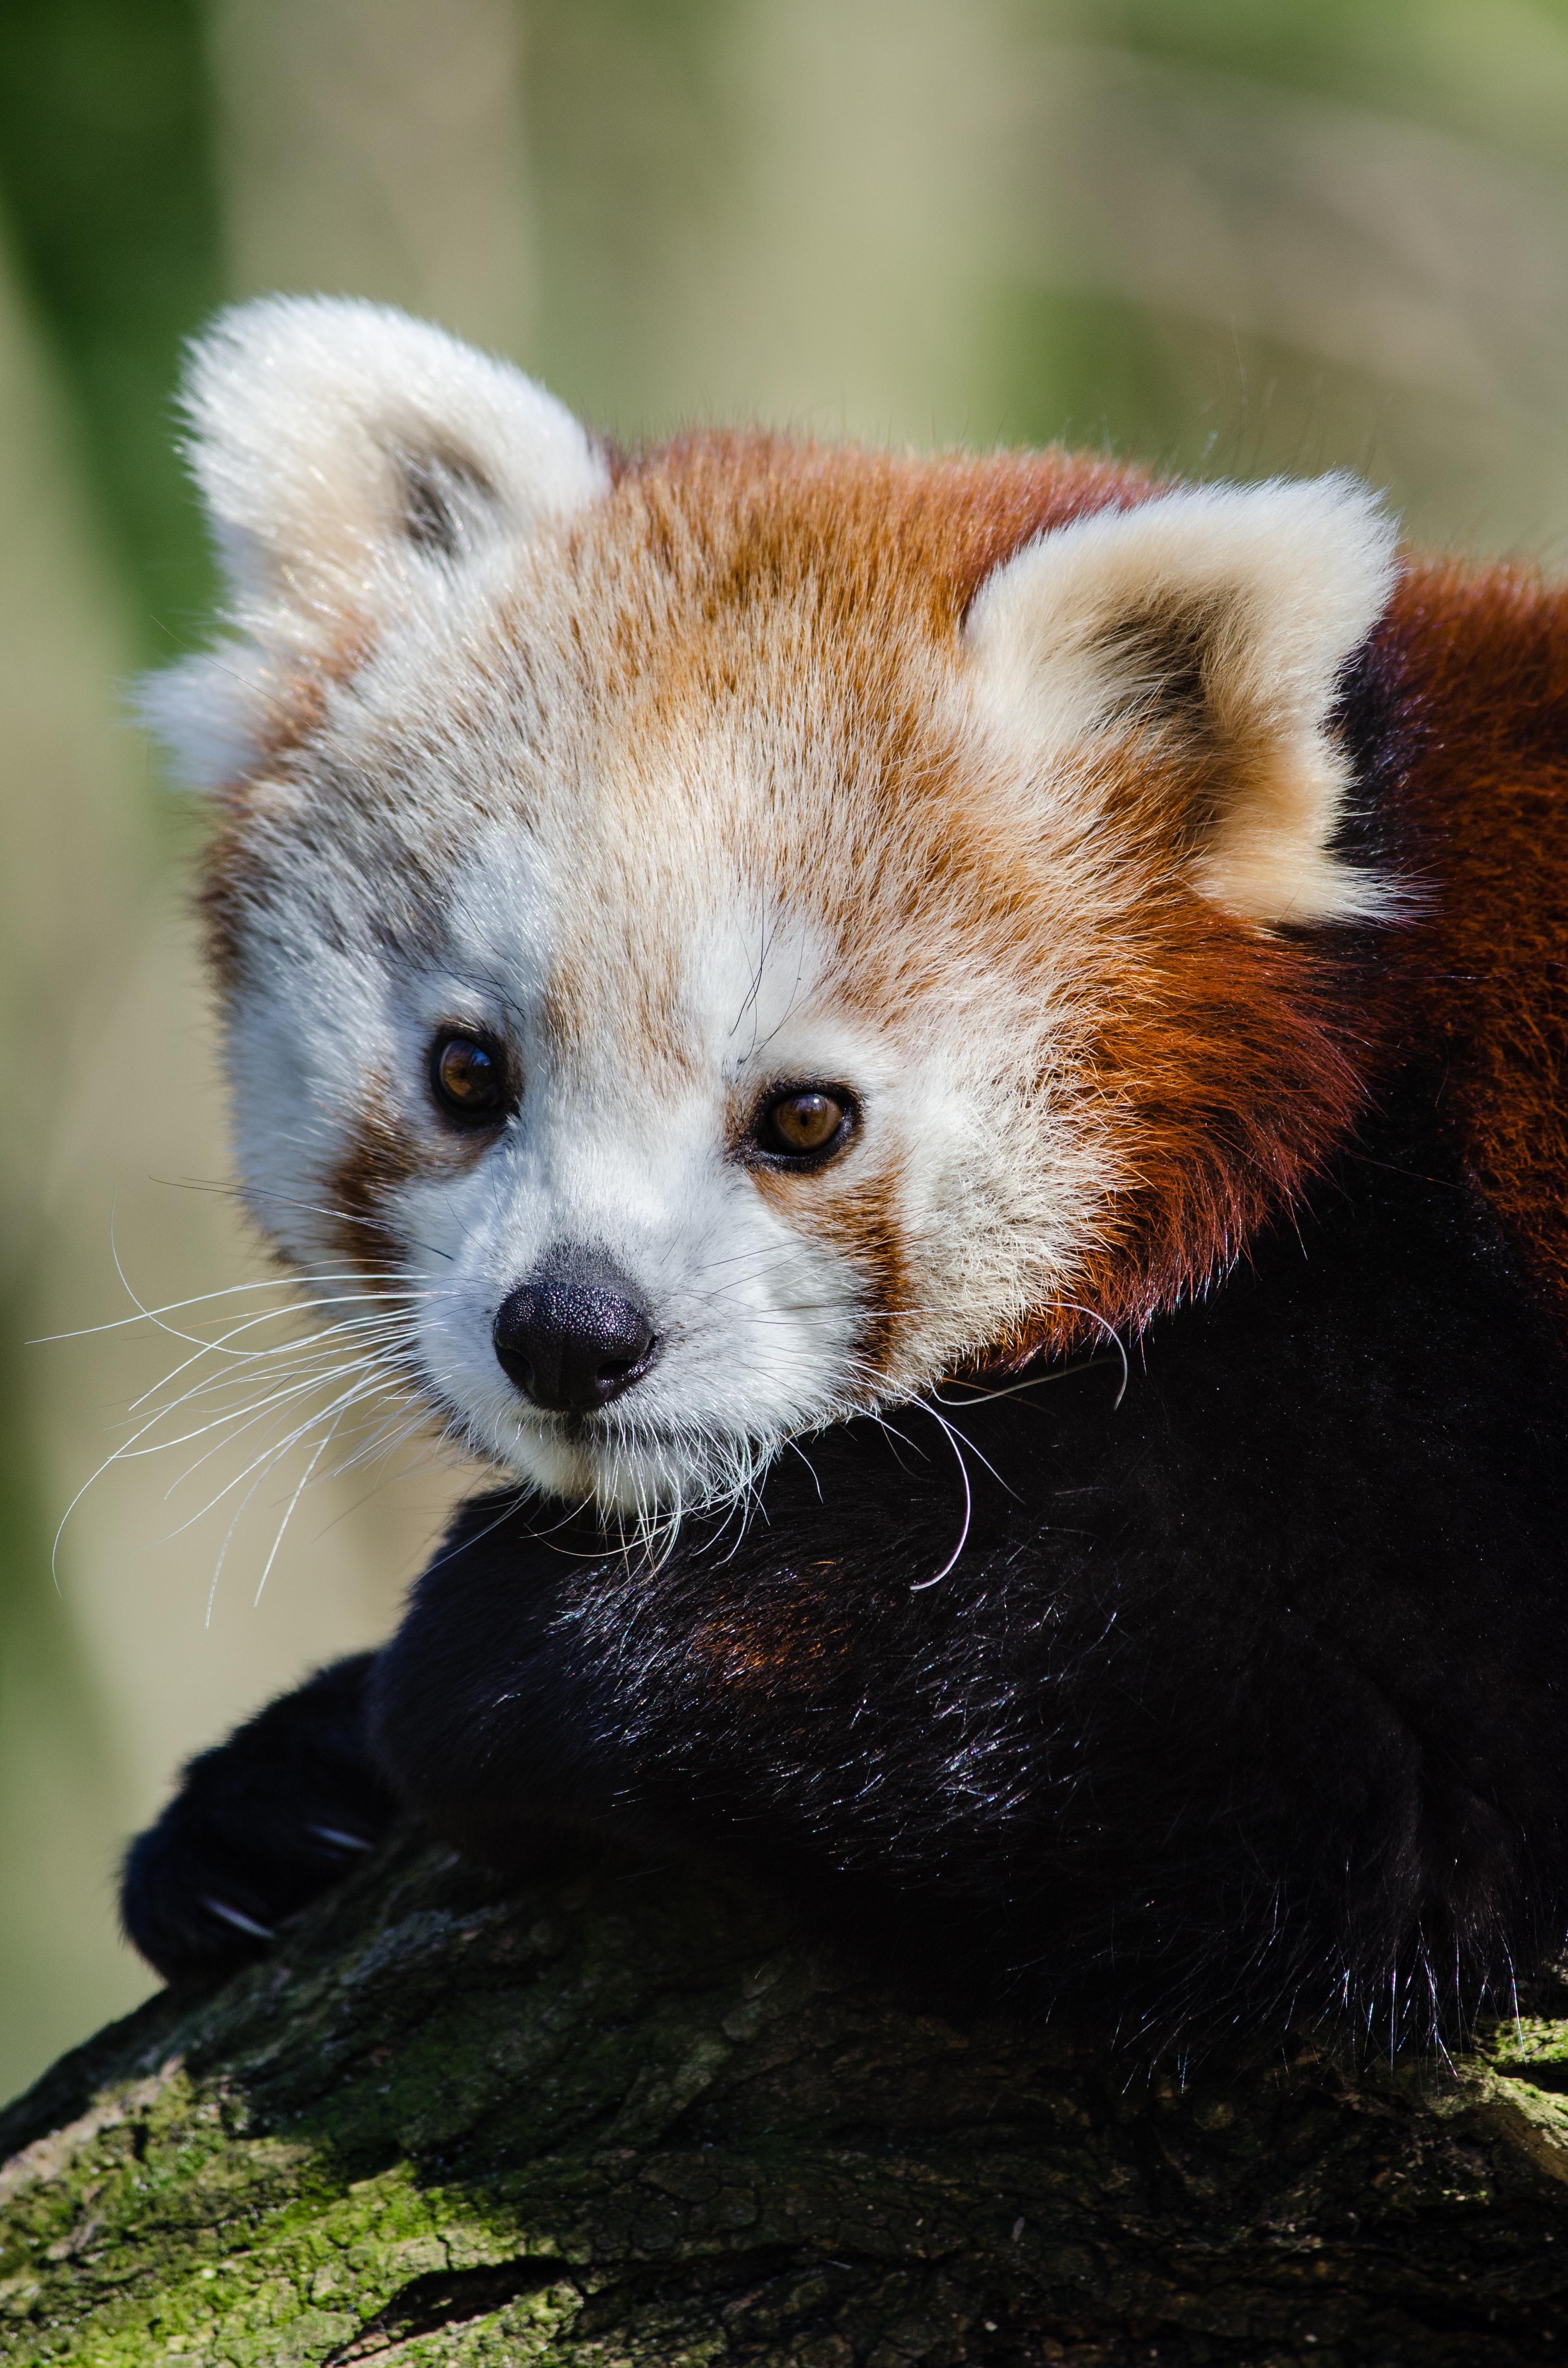
tree, bokeh, animal, cute, bear, wildlife, zoo, red, mammal, nikon, fauna, red panda, panda, whiskers, endangered, vertebrate, germany, deutschland, baum, adorable, tele, d7000, roter, kleiner, niedlich, species, tierpark, bedroht